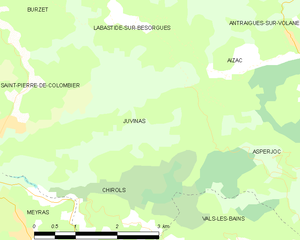
Carte des communes françaises: Juvinas